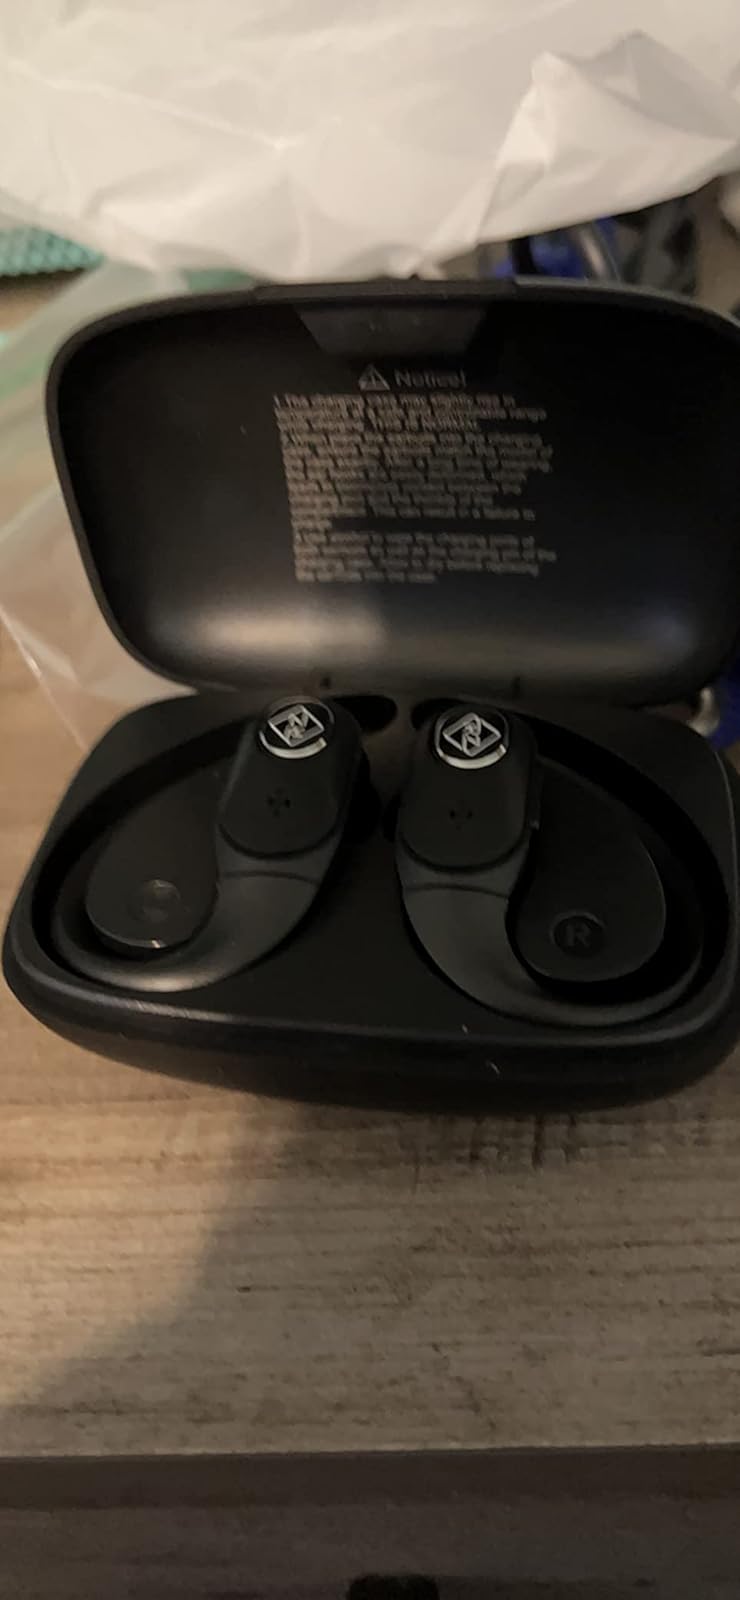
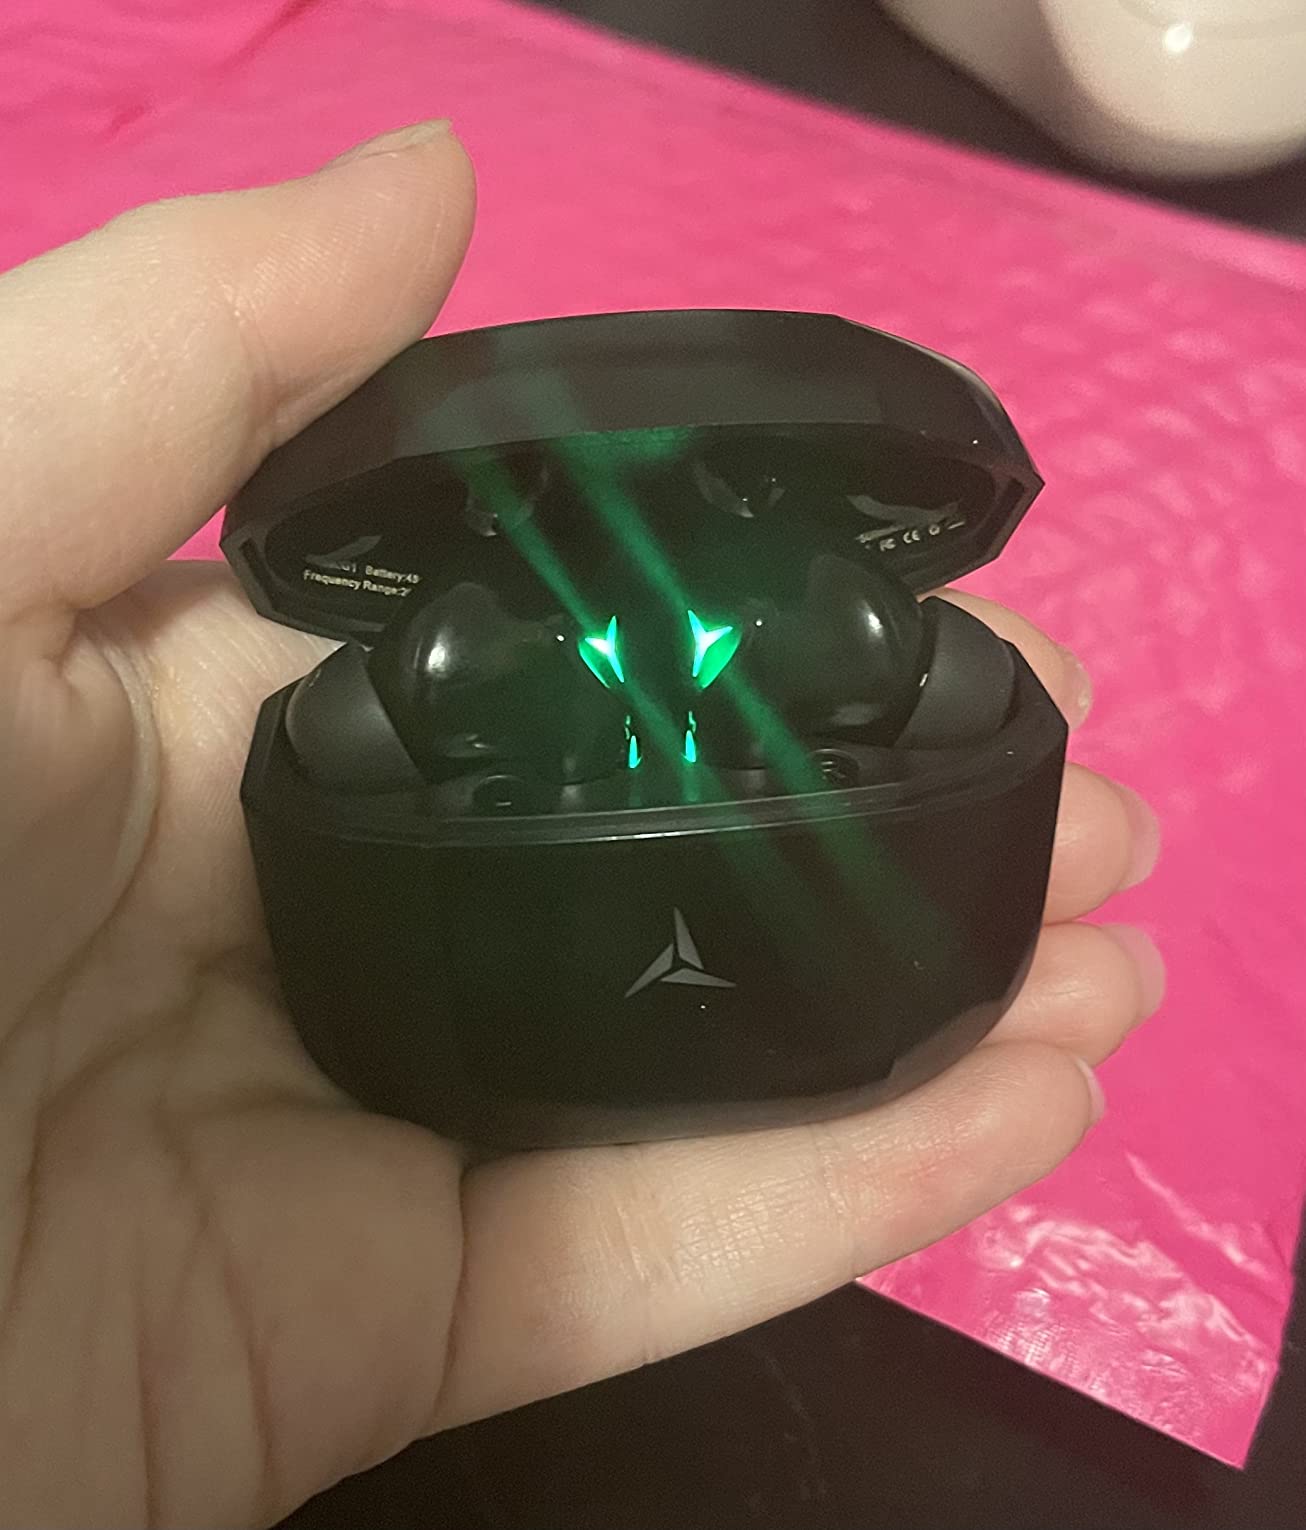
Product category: earbuds
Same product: no